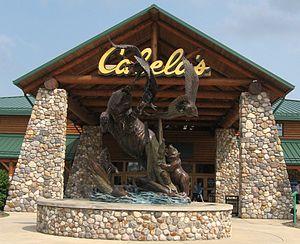
Cabela's est une entreprise américaine de vente de matériel de chasse, de pêche, de plaisance, de camping, de tir et autres activités pratiquées en extérieur.